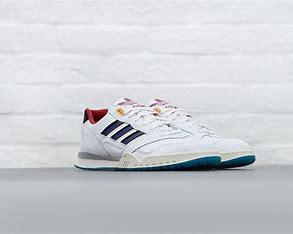
Brand: Adidas
Model: A R